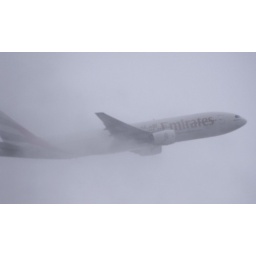
Another great close-up of an aeroplane in mid air. The clouds really make this picture special.